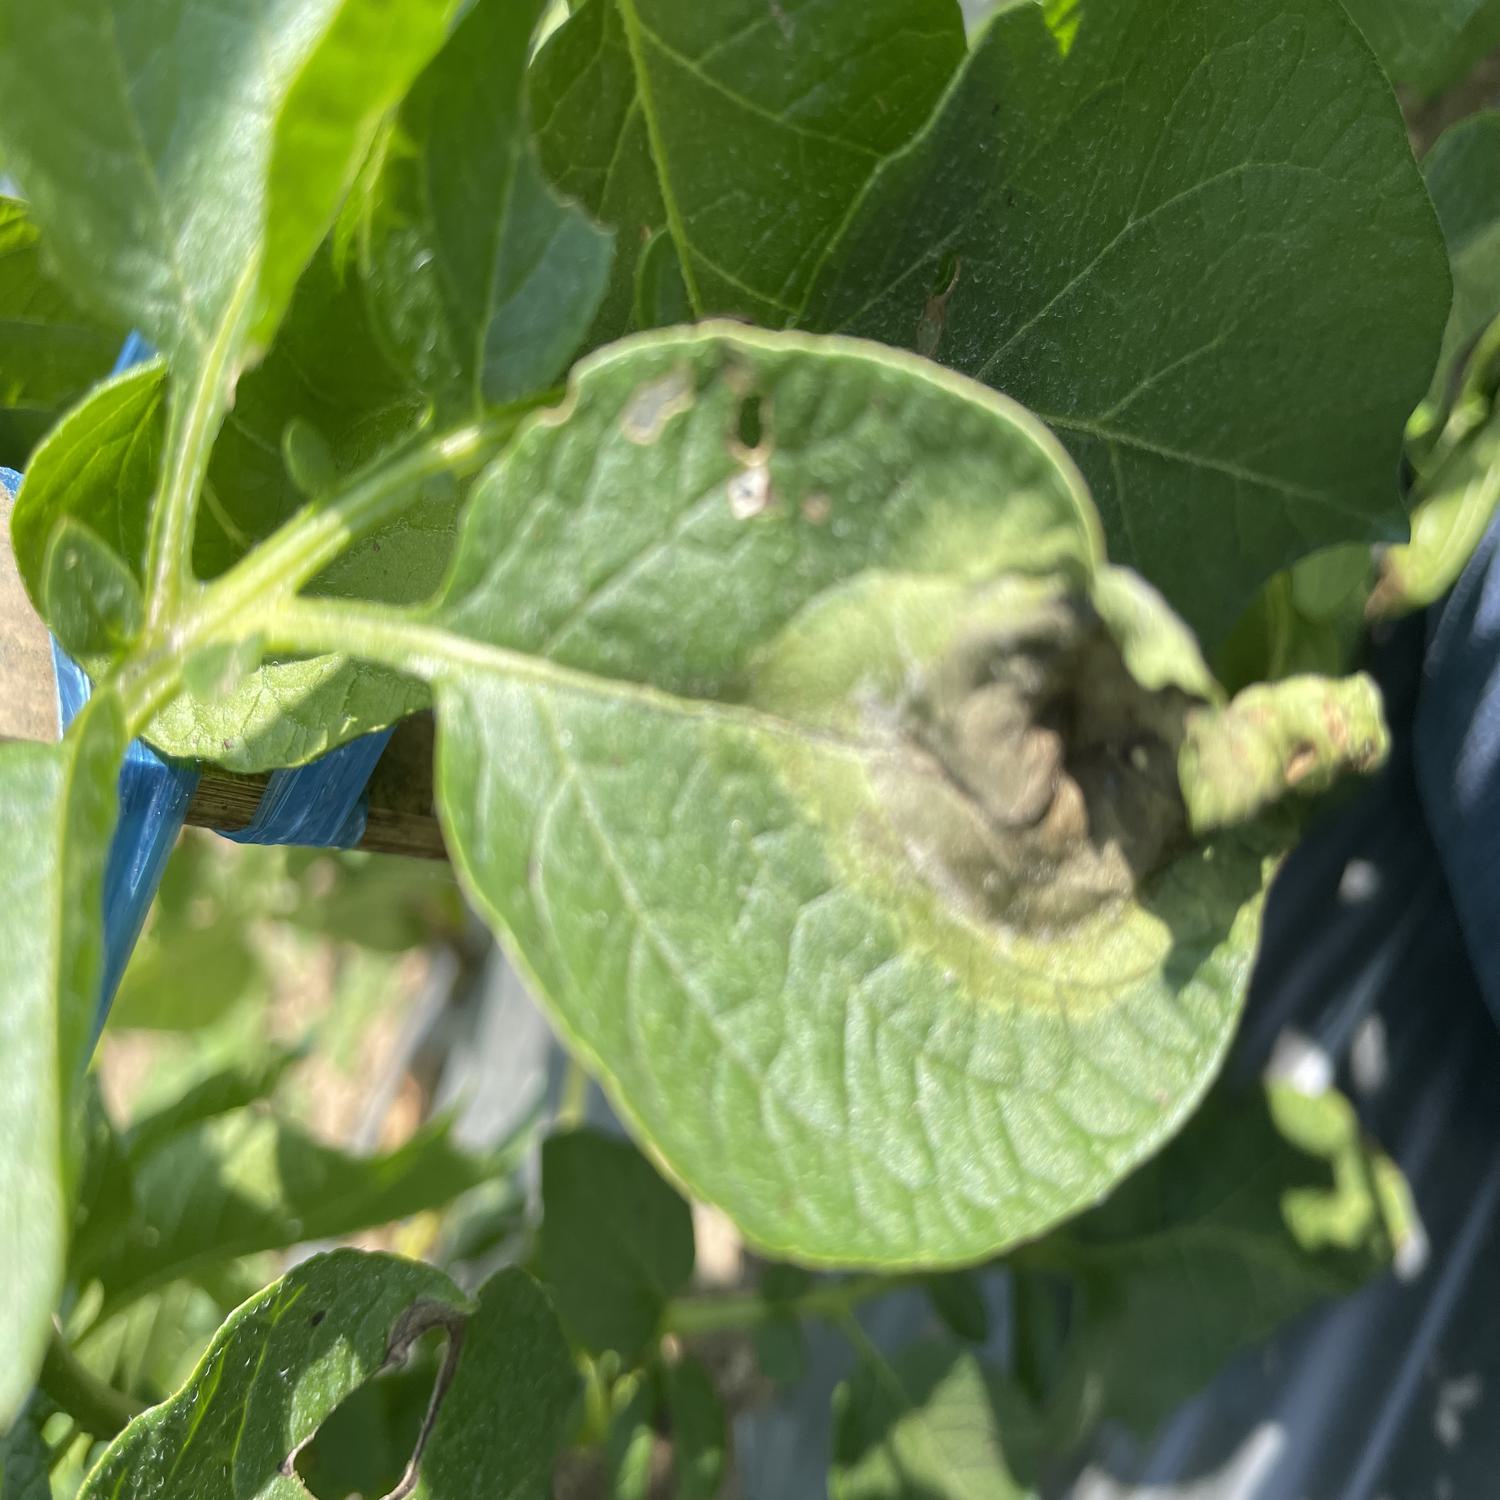
Label: Phytopthora